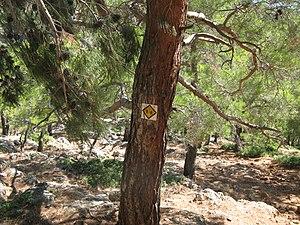
Sentier E4 près de Sougia (Crète)
Sougia est un petit village du sud-ouest de la Crète, à 75 kilomètres de Chanía.